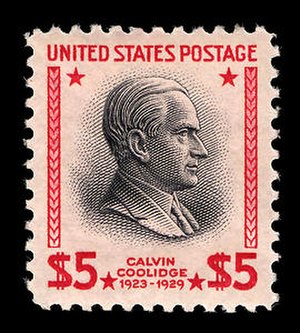
Calvin Coolidge / Præsidentperiode (1923–1929) / Radio og film
Frimærke fra 1938
John Calvin Coolidge, Jr. var den 30. amerikanske præsident. Coolidge arbejdede sig som republikansk jurist fra Vermont op ad rangstigen inden for Massachusetts politiske liv, for til sidst at ende som guvernør over delstaten. Hans handlinger under politistrejken i Boston i 1919 bragte ham i hele nationens søgelys. Snart efter blev han valgt som den 29. amerikanske vicepræsident i 1920 og opnåede præsidentembedet efter Warren G. Hardings død. Efter at være blevet folkevalgt som præsident ved valget i 1924 fik han ry for at være minimalstats-konservativ.